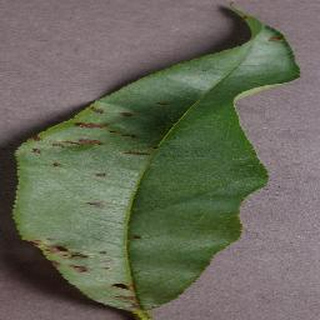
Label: peach_bacterial_spot